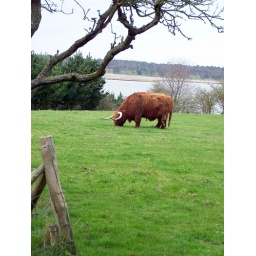
A Longhorn in a field behind Iken Church overlooking river Alde in suffolk